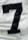
Number: 7